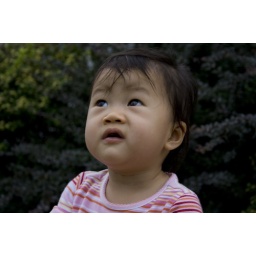
Reagan in pink striped dress in front yard - 70